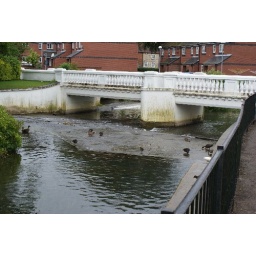
Dirty White bridge over the river Witham